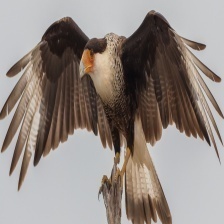
Species: CRESTED CARACARA
Scientific name: CARACARA CHERIWAY